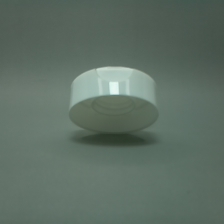
Color: white/transparent
Cap type: flip-top cap